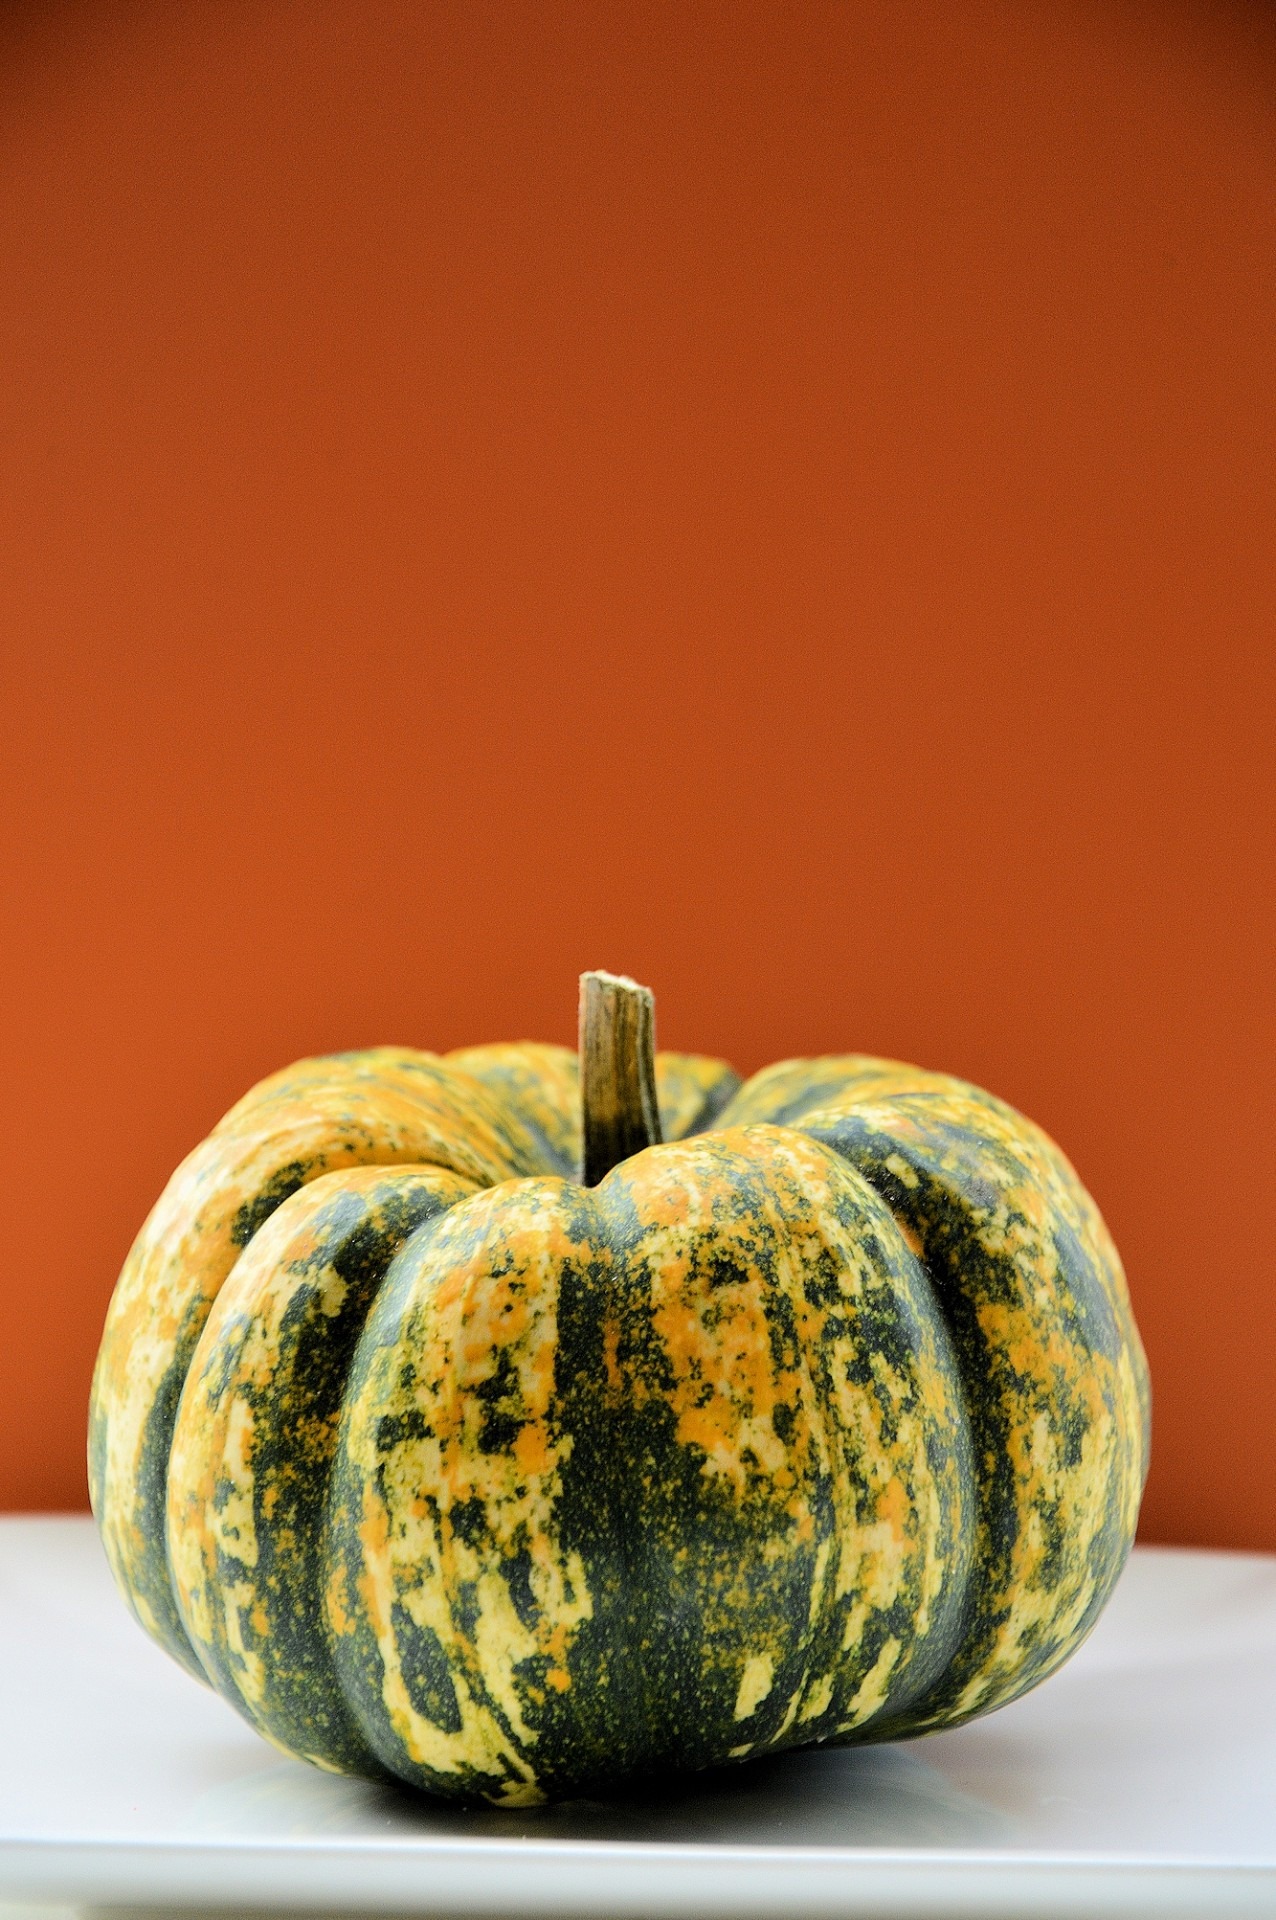
fruit, ripe, decoration, food, ingredient, produce, natural, pumpkin, fresh, agriculture, juicy, healthy, delicious, health, gourd, art, nutrition, tasty, vegetarian, raw, calabaza, carving, diet, organic, cucurbita, nutritious, flowering plant, still life photography, winter squash, land plant, cucumber gourd and melon family